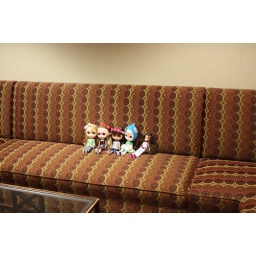
Just some random couch in the hallway and my little ones Moxie girl :)